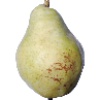
Label: Pear Williams 1